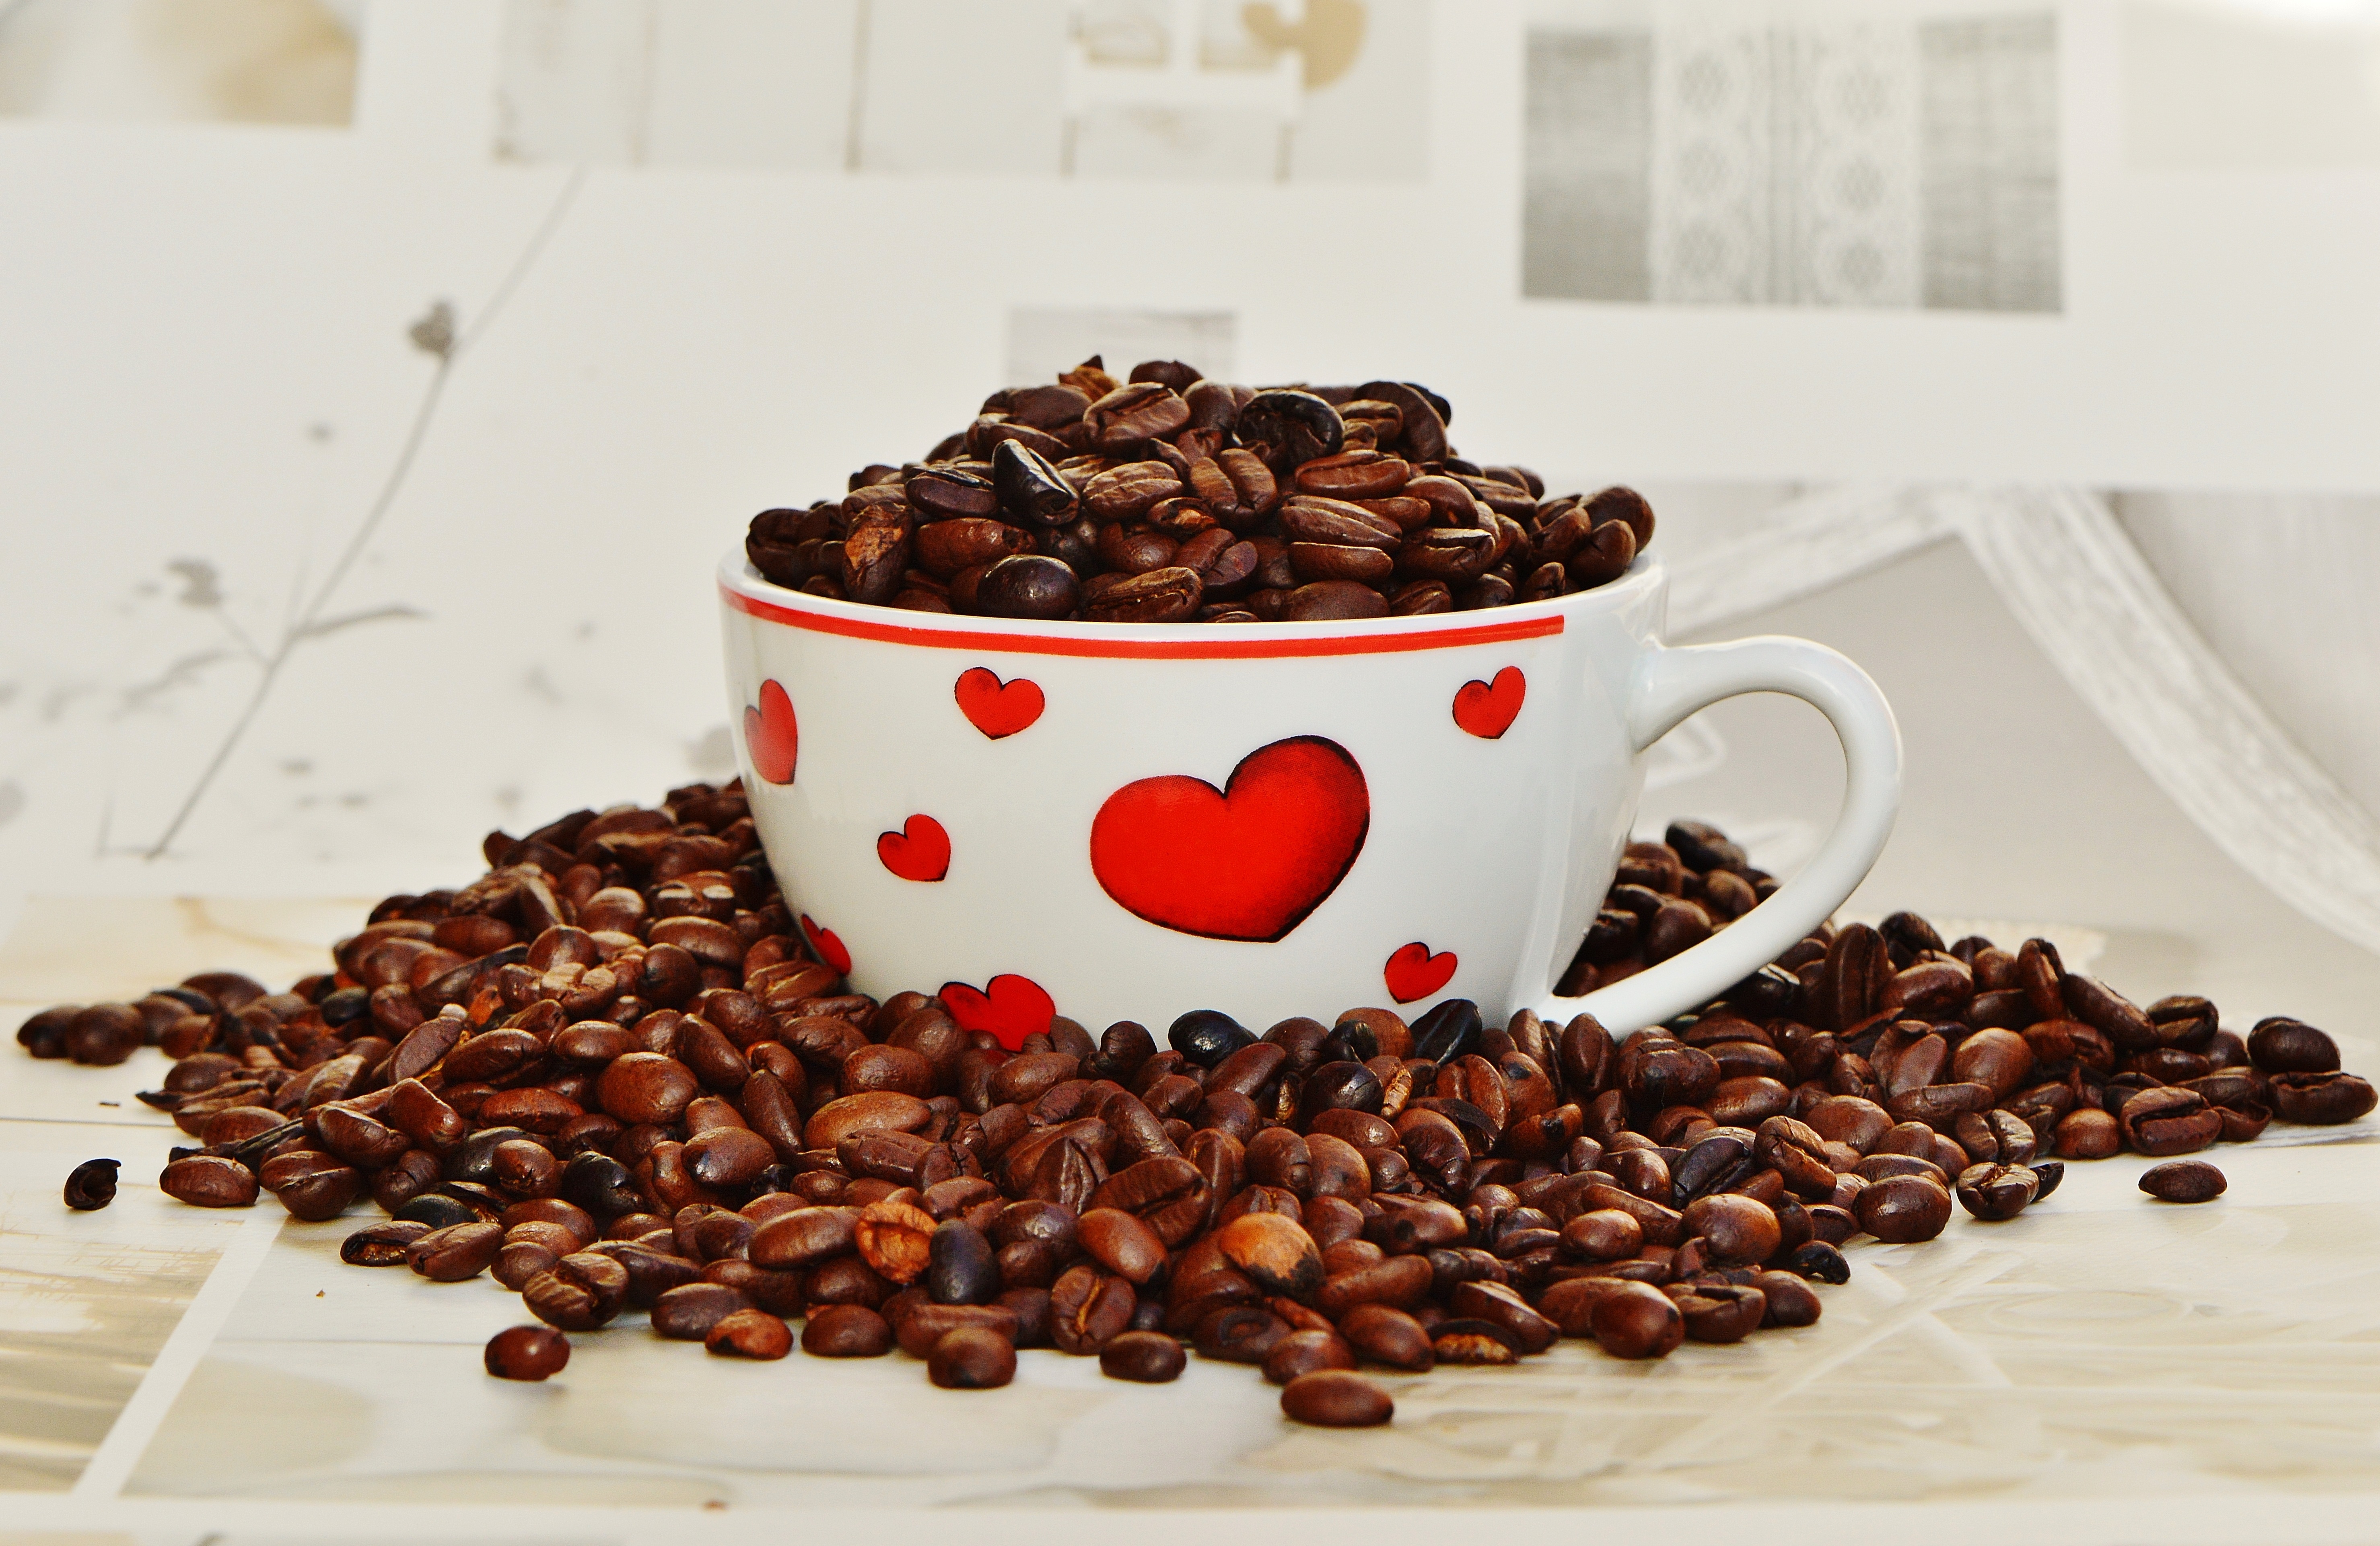
cafe, coffee, aroma, cup, love, heart, meal, food, produce, brown, romance, drink, breakfast, espresso, coffee cup, still life, caffeine, break, porcelain, beans, enjoy, for two, benefit from, fragrance, flavor, valentine's day, roasted, coffee beans, drink coffee, good morning, snack food, masala chai